Shona people

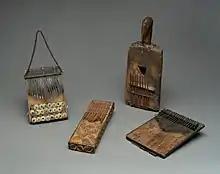
Mbiras

Shona traditional music's most important instruments are Ngoma drums and the Mbira. The drums vary in size and shape, depending on the type of music they are accompanying. How they are played also depends on drum size and music type. Large drums are typically played with sticks, and smaller drums with an open palm; the small drum used for the Amabhiza dance is played with a hand and a stick. The stick rubs, or scratches, the drum to produce a screeching sound.